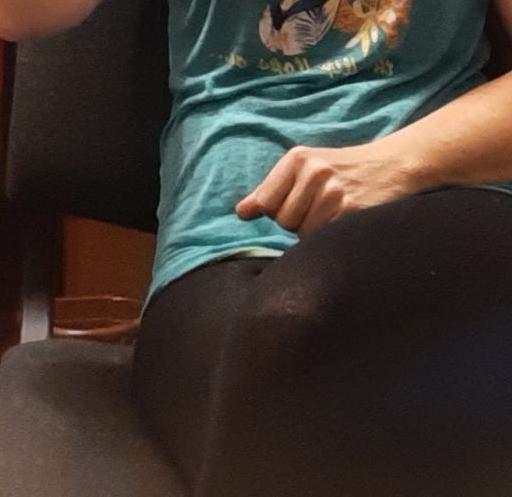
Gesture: no_gesture